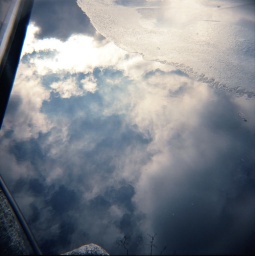
sky in the water